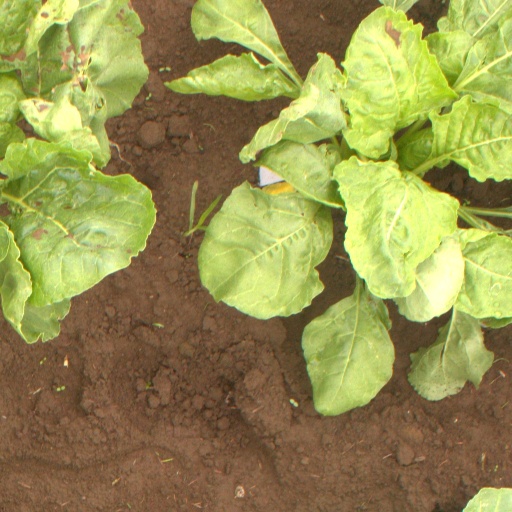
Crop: sugar beet